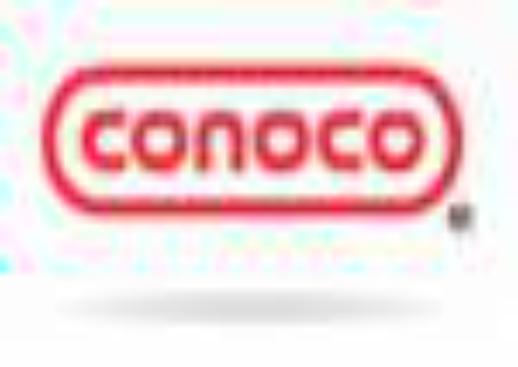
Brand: Conoco
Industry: Transportation